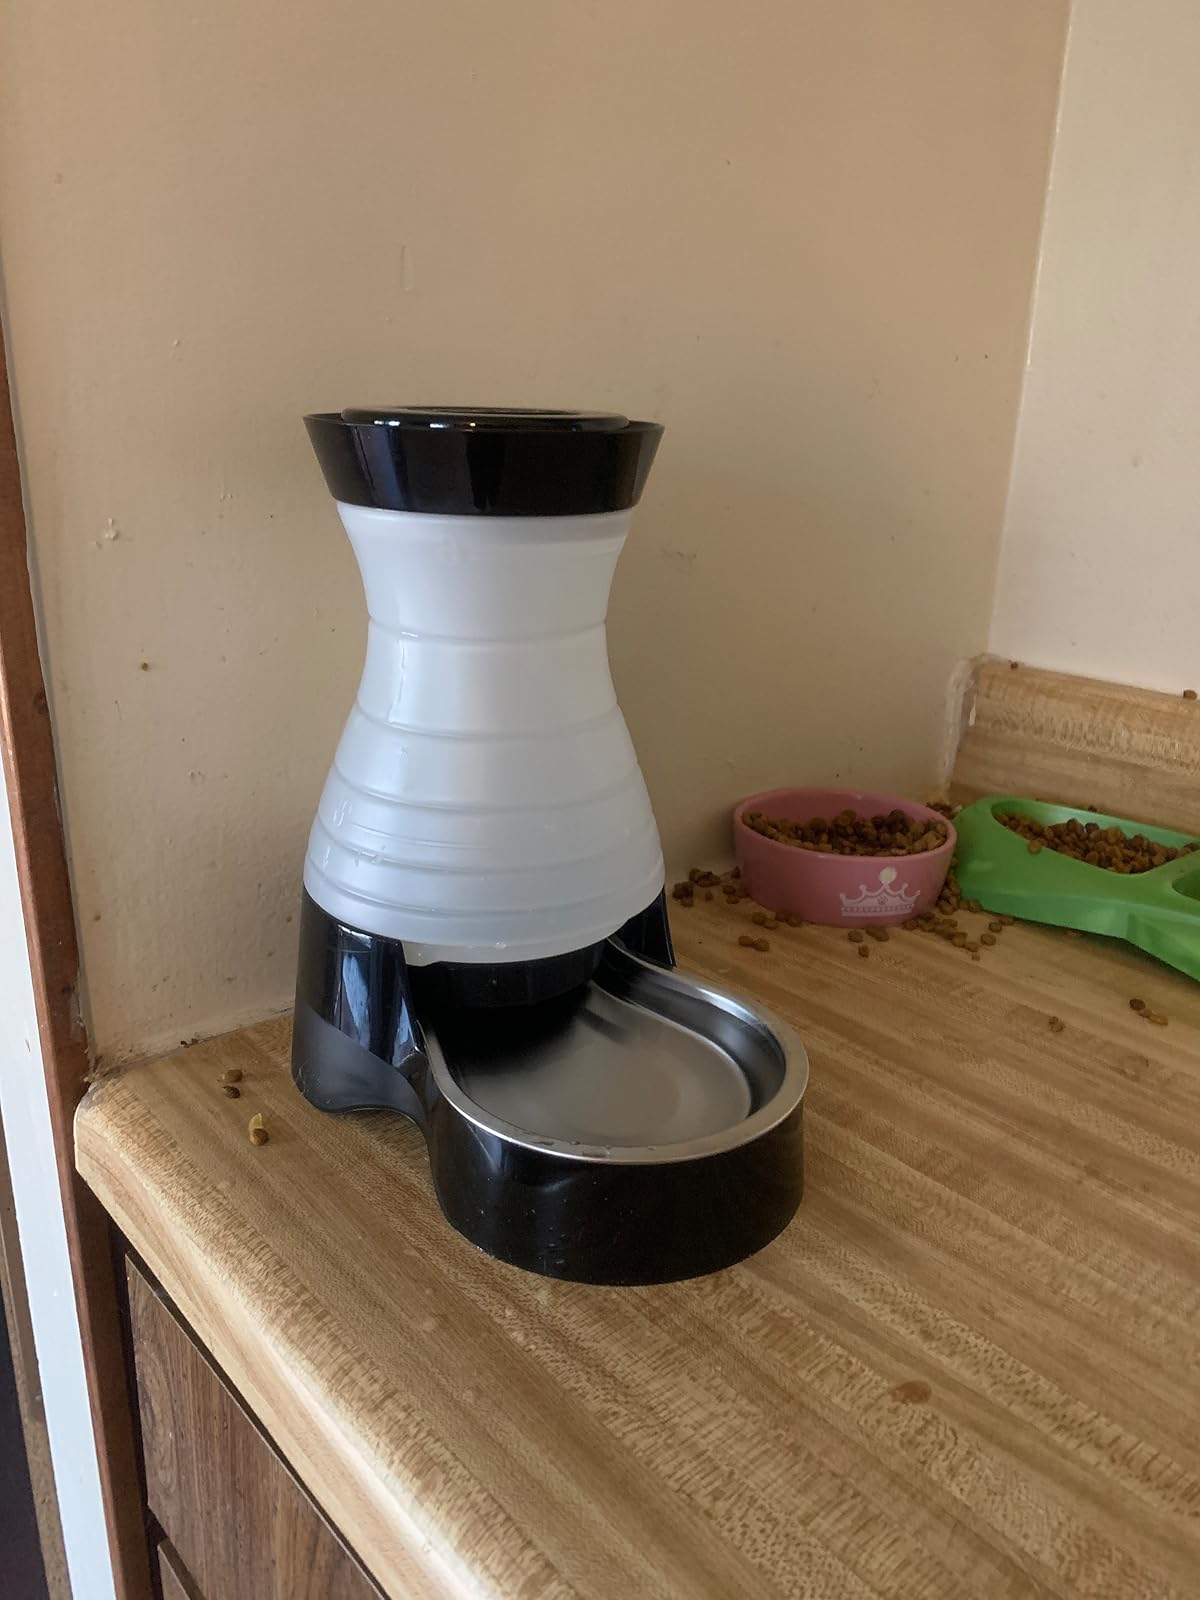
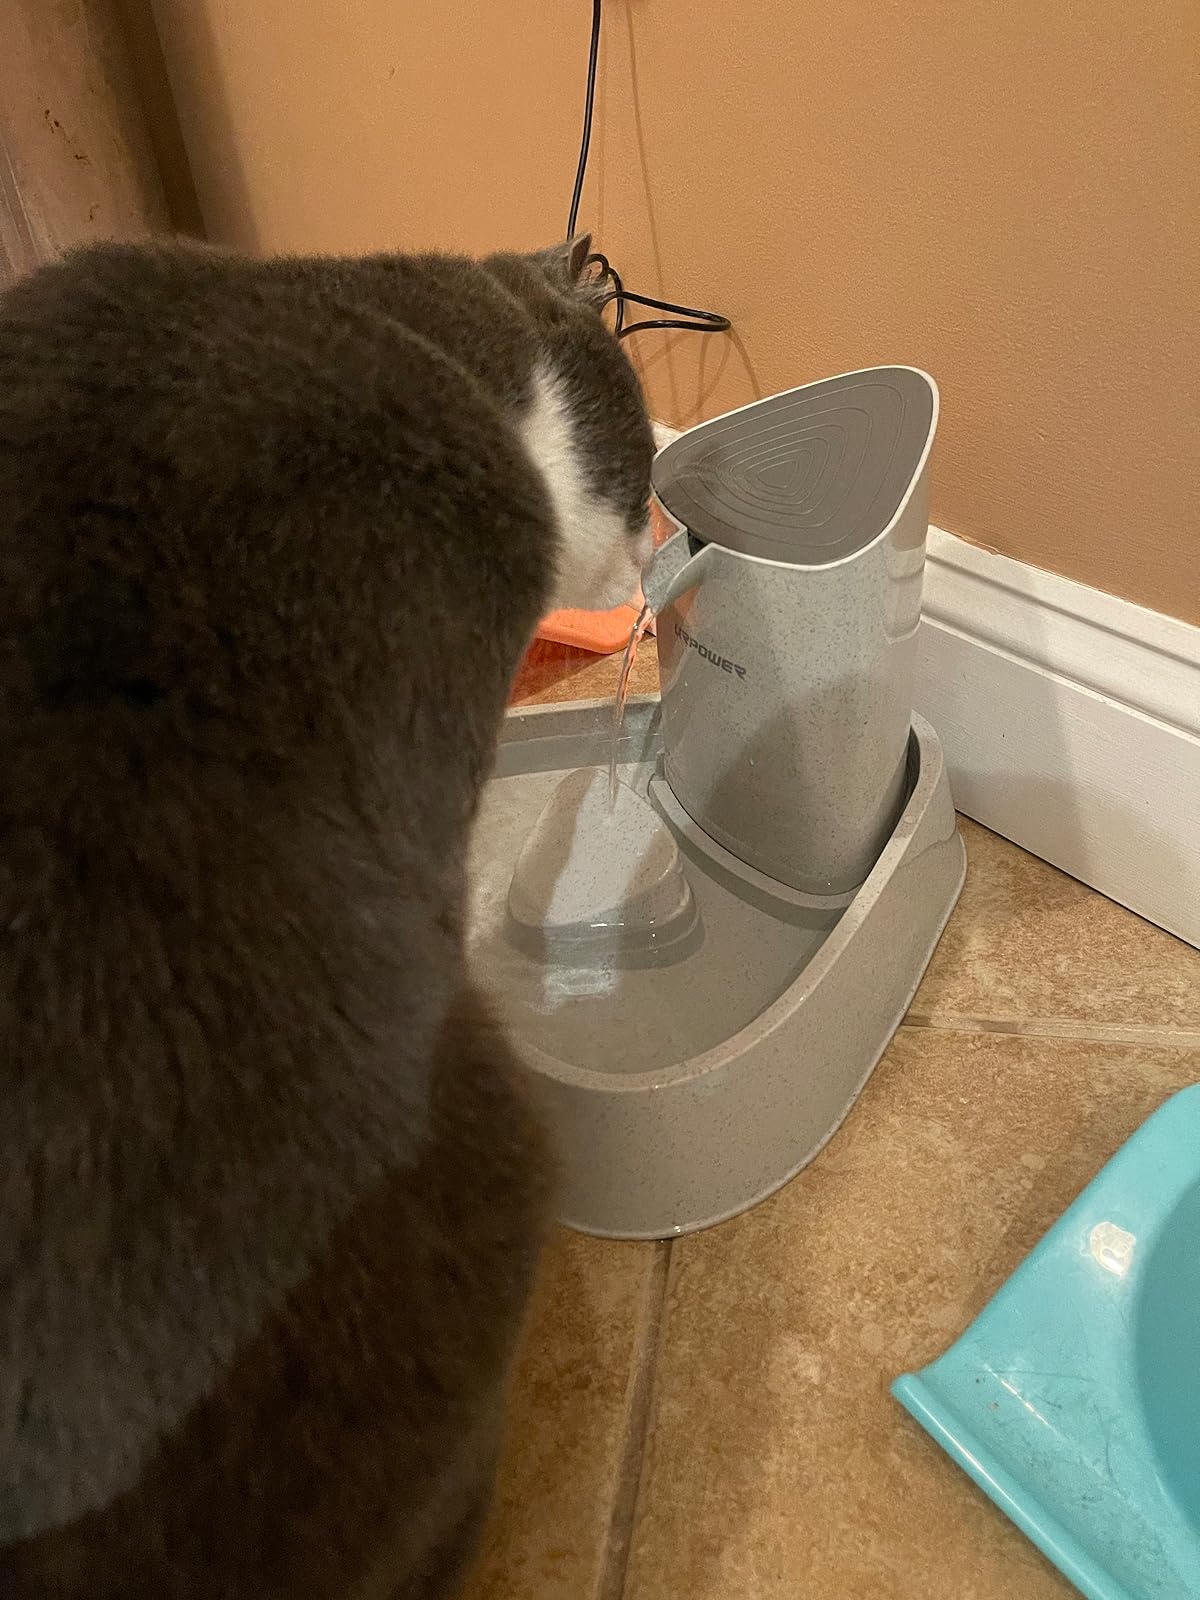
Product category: items_bowl
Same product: no